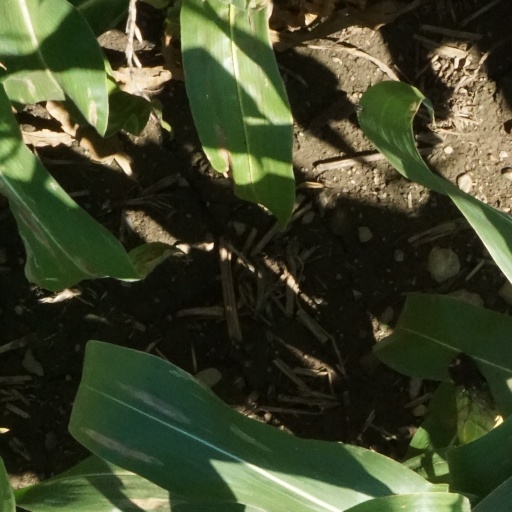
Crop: maize; corn